Johnny Stompanato

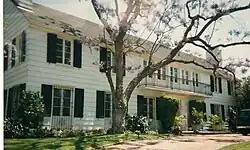
Lana Turner's former home in Beverly Hills where Stompanato was killed in 1958.

On April 4, 1958, Stompanato was stabbed to death by Turner's teenage daughter Cheryl Crane at her mother's home in Beverly Hills, California. She claimed that Stompanato had been violently attacking her mother. A coroner's inquest returned a decision of justifiable homicide. After the ruling, Stompanato's family sued Turner for $750,000 ($ in ); they later settled for $20,000 ($).